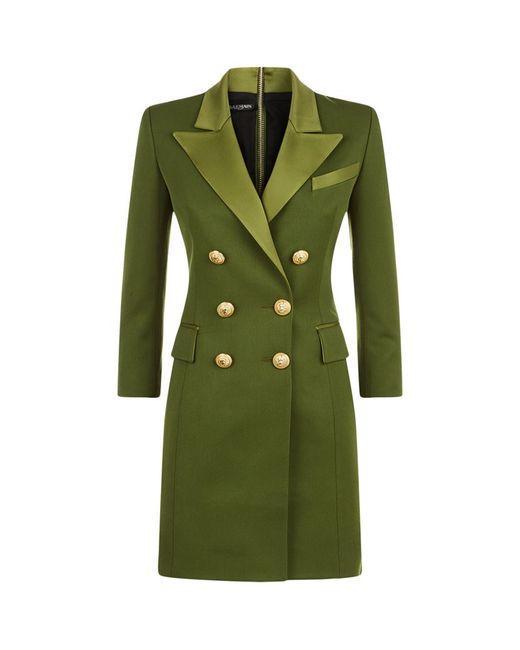
Olivgrüner Partywear langer Mantel für Damen